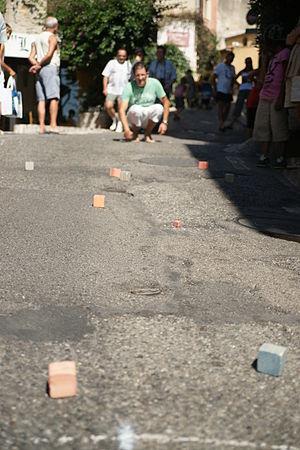
championnat du monde des boules carrées, Cagnes-sur-Mer 2011
Cagnes-sur-Mer est une commune française située dans le département des Alpes-Maritimes, en région Provence-Alpes-Côte d'Azur. Elle fait partie de la métropole Nice Côte d'Azur.
Les boules carrées ou pétanque à boules carrées sont un jeu semblable à la pétanque à boules rondes et pratiqué principalement dans le Sud de la France et en Belgique.